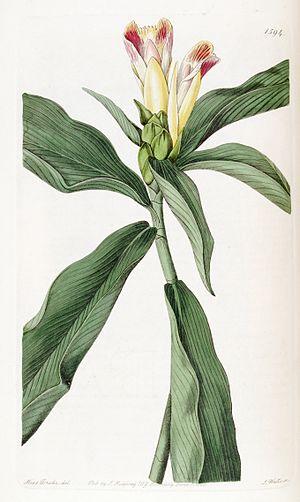
Photo extraite du livre “Edwards’s Botanical Register” publié en 1833 en page 1594 dans le volume 19 édité par James Ridgway, 169 Picadilly.
Costus pictus est une espèce de plantes vivaces du genre Costus de la famille des Costaceae.